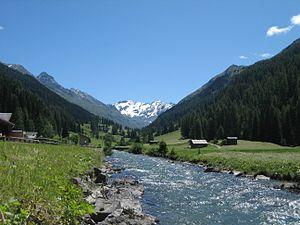
Le lac de Toma dans le canton des Grisons en Suisse est généralement considéré comme la source du Rhin. Cette convention officielle ne fait toutefois pas justice à la longueur réelle ni au débit effectif des cours d’eau constitutifs du Rhin en amont de Coire. La fixation de la source au lac de Toma est donc en partie due à des conventions et traditions historiques.
Le Dischma est un torrent alpin d'une longueur de 15 km qui coule dans le canton suisse des Grisons. Il est un des affluents des sources du Rhin.